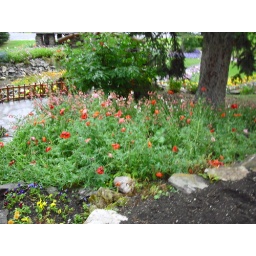
Red flowers going to pink in the distance